Ben Banks (film)

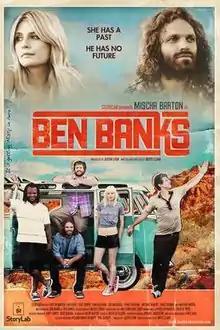
Promotional poster

Ben Banks is a 2012 independent American comedy-drama and the directorial debut of Bryce Clark. The film stars Mischa Barton, Melora Hardin and Katharine Towne. The film is also being marketed as "Beauty and the Least" in some international territories and for the US video release. The film received a limited theatrical release in the United States on 7 December 2012.